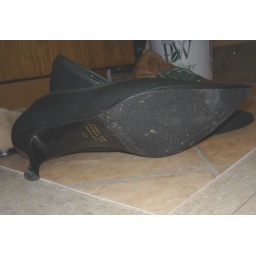
Wet green suede shoes near wet tan flat shoes on back ground dry tan suede flat shoes.